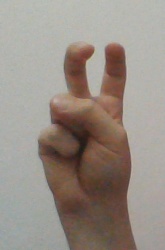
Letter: toot